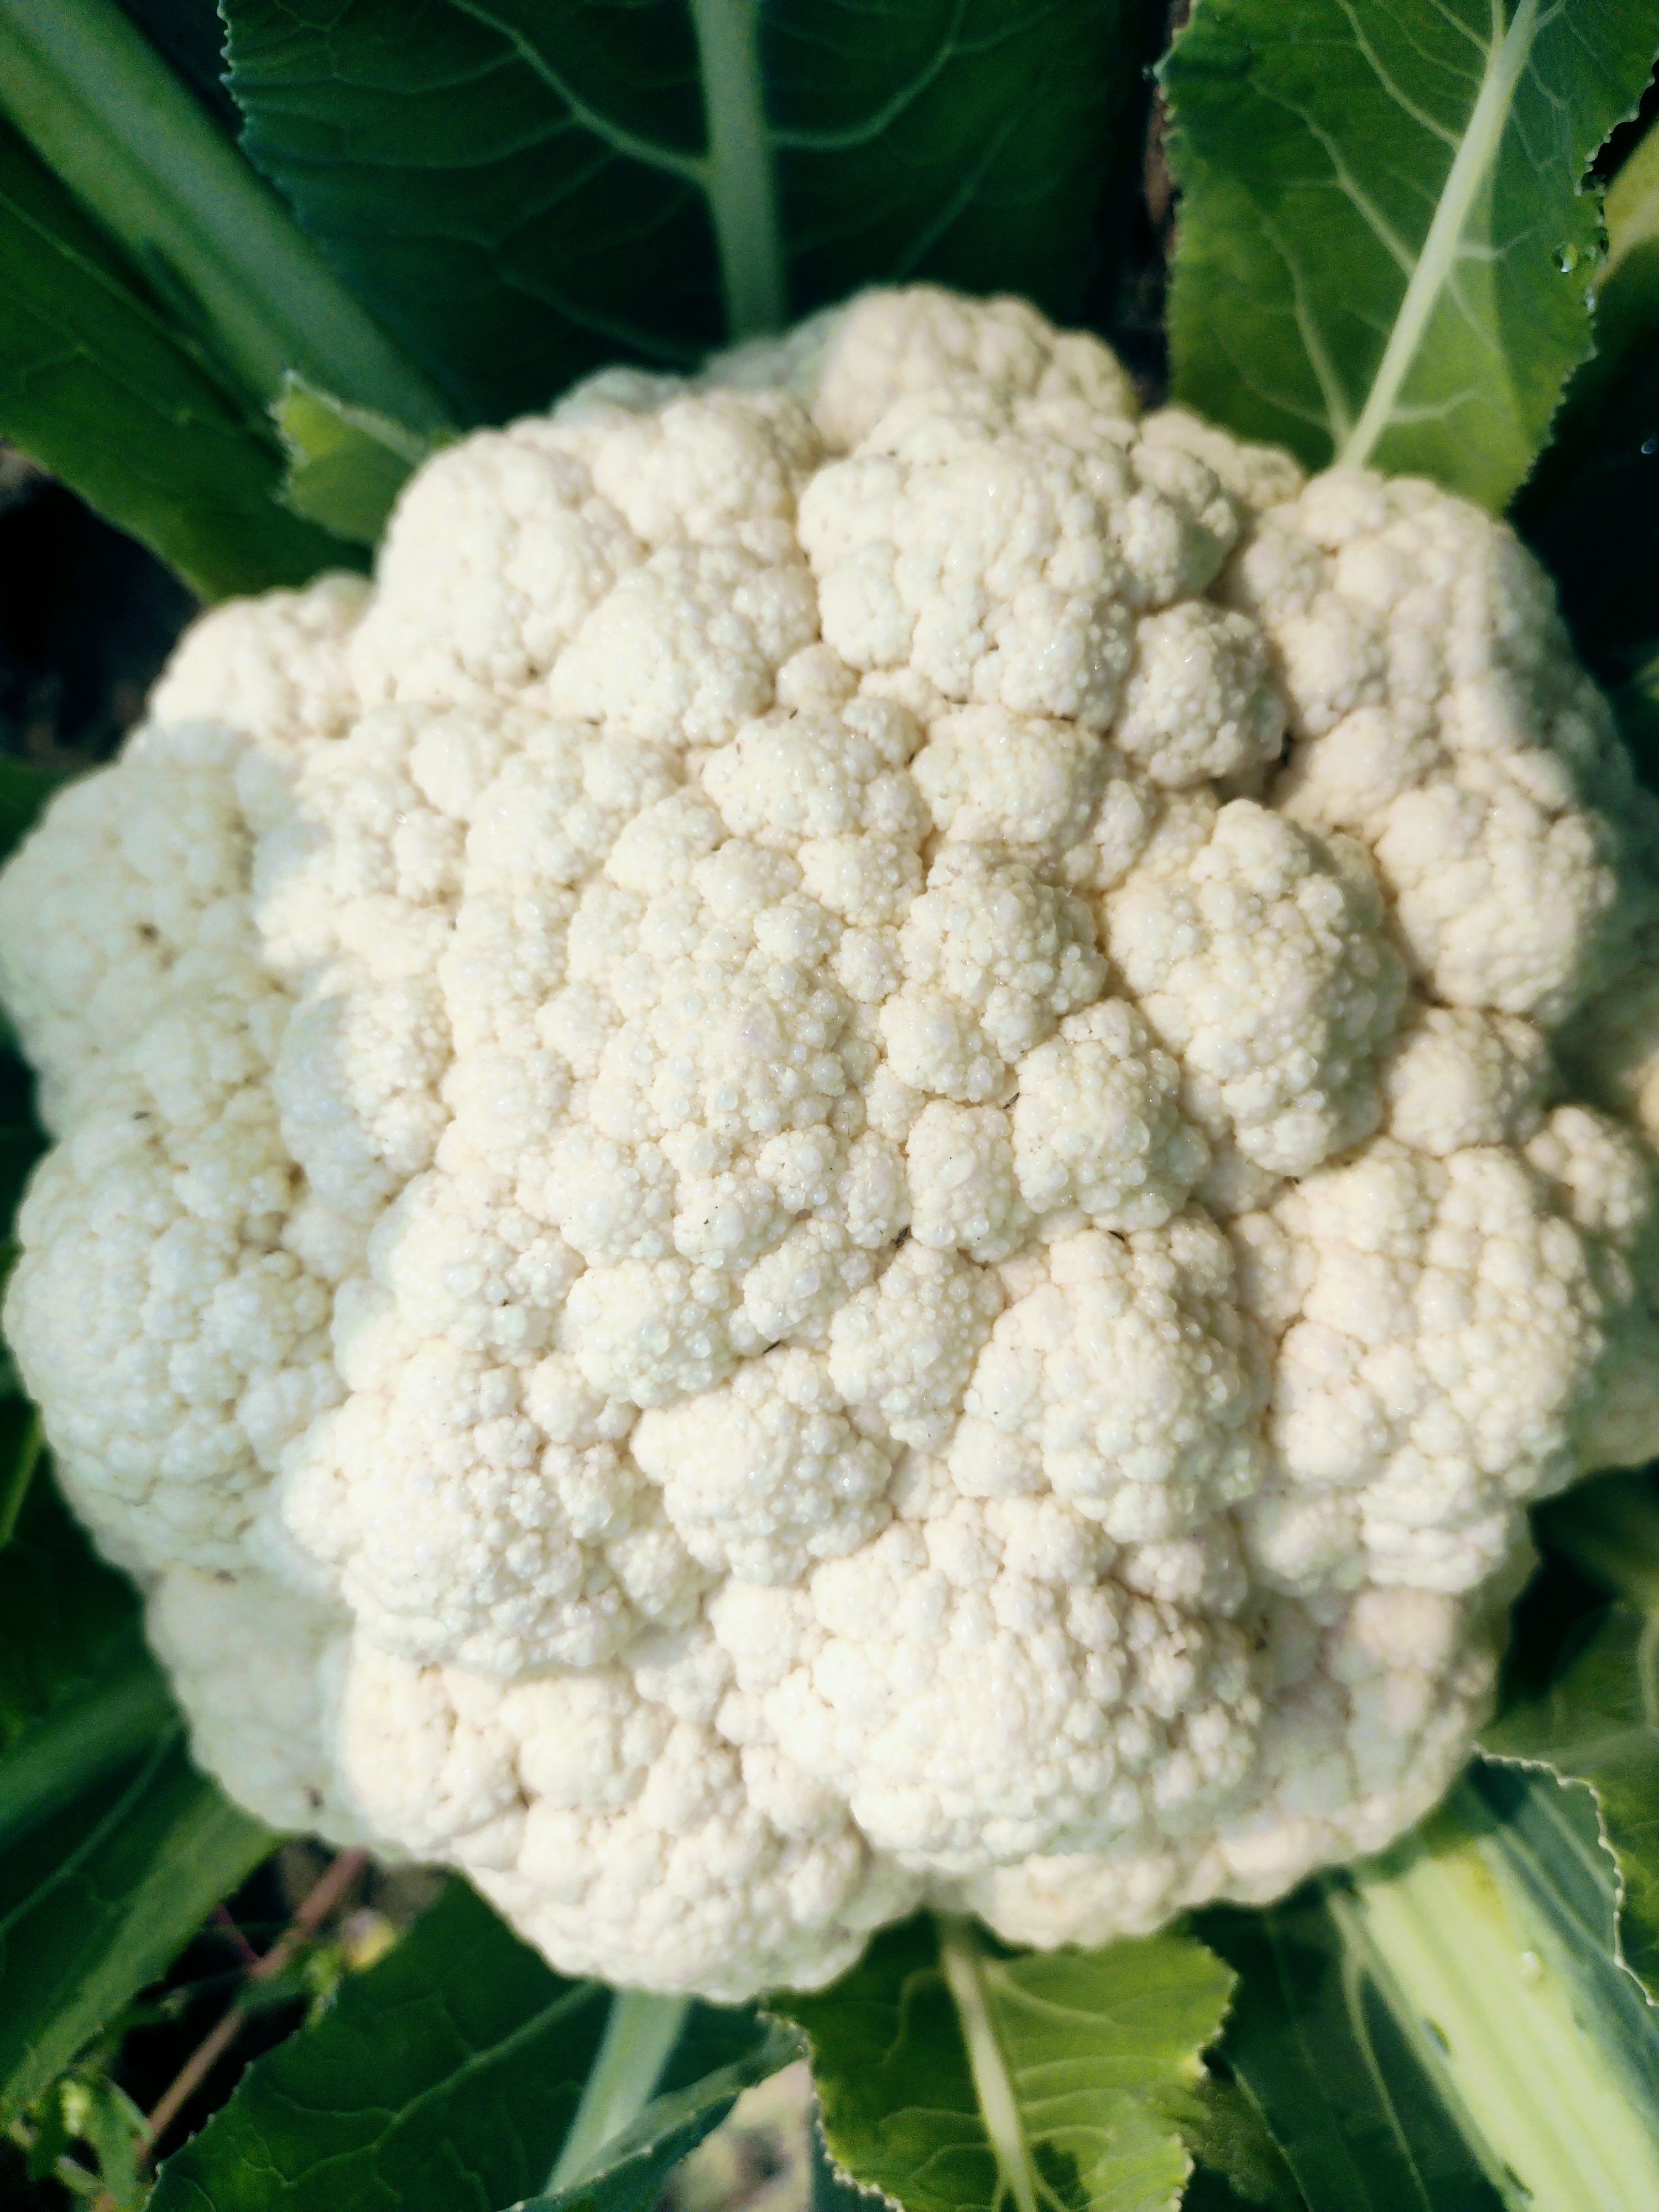
Label: No disease